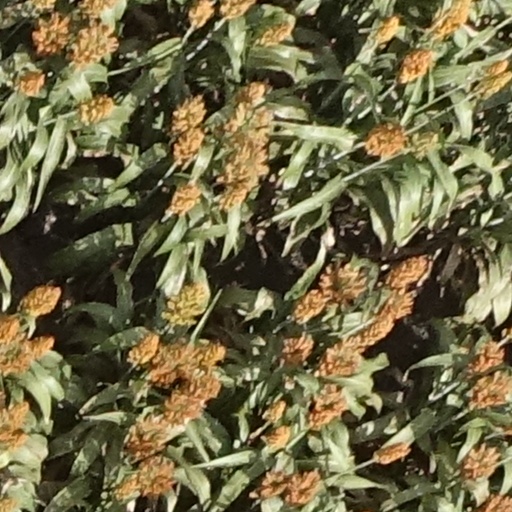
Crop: sorghum